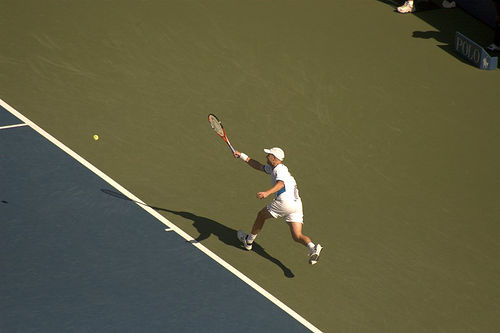
một người đàn ông đang đuổi theo quả bóng tennis